Damla Demirdön

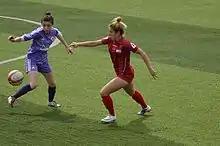
Damla Demirdön (red) playing for Ataşehir Belediyespor (2013–14).

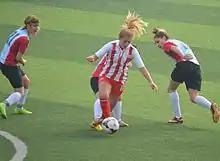
Damla Demirdön (white/red) playing for Ataşehir Belediyespor (2014–15).

Demirdön obtained her license for Gazi Üniversitesispor on 19 January 2005. She played for the team in her hometown until the end of 2009–10 season. She won two league championship titles with Gazi Üniversitesispor in the 2007–08 and 2009–10 seasons. She capped in total 69 times. Currently, she plays for the Istanbul-based Ataşehir Belediyespor, where she joined in the 2010–11 season. With Ataşehir, she became twice more league champion in the 2010–11 and 2011–12 seasons.